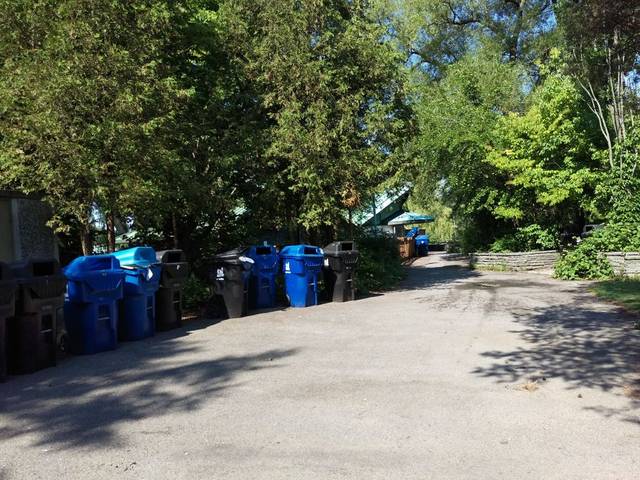
Region: Canada
Coordinates: 43.619, -79.373